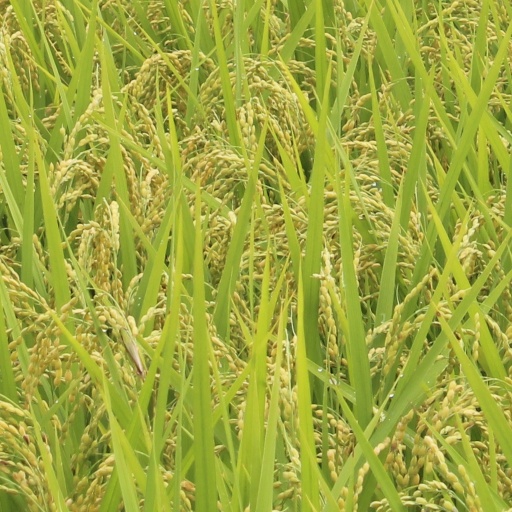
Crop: rice